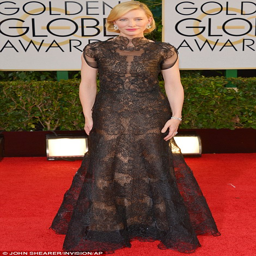
nights in black lace : actor sported a gown with plunging backless detail